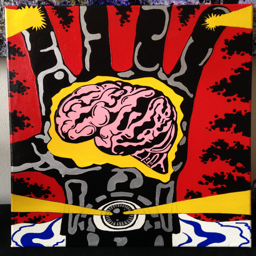
person direct from the artist